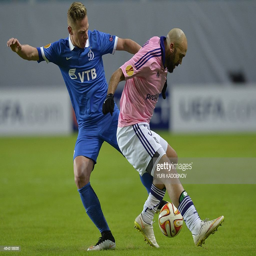
defender from soccer player vies for the ball with defender during the round of match outside russian federal city .